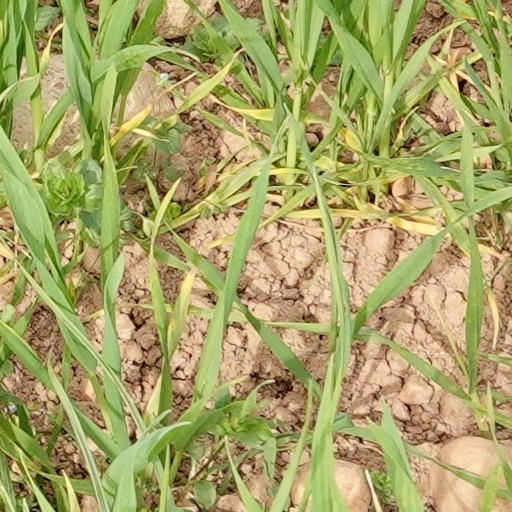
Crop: wheat